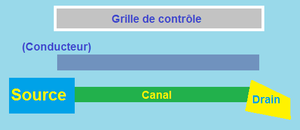
Les mémoires à nanocristaux sont des composants électroniques permettant de stocker de l'information. Cette nouvelle technologie pourrait permettre une augmentation de la capacité de stockage d'un facteur 10, tout en étant 10 fois plus rapide que les mémoires traditionnelles au dioxyde de silicium.